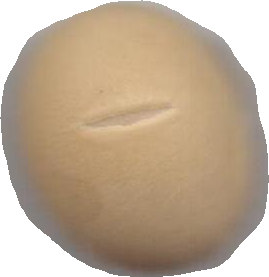
Variety: Dega